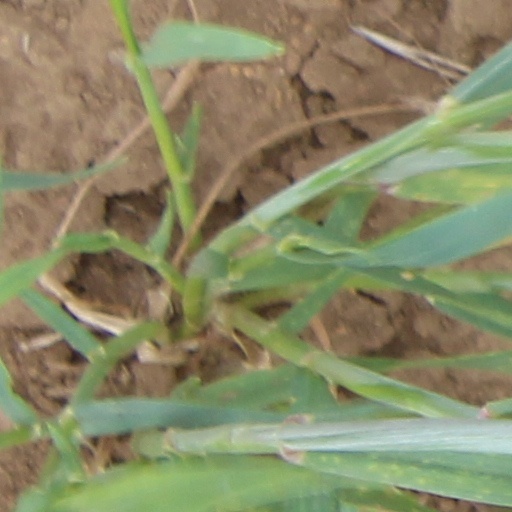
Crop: wheat